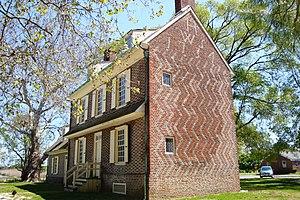
Le massacre de Hancock House est un événement qui eut lieu le 21 mars 1778 durant la guerre d'indépendance des États-Unis.